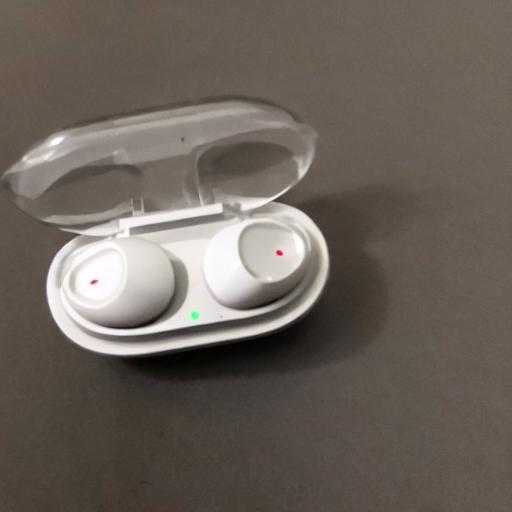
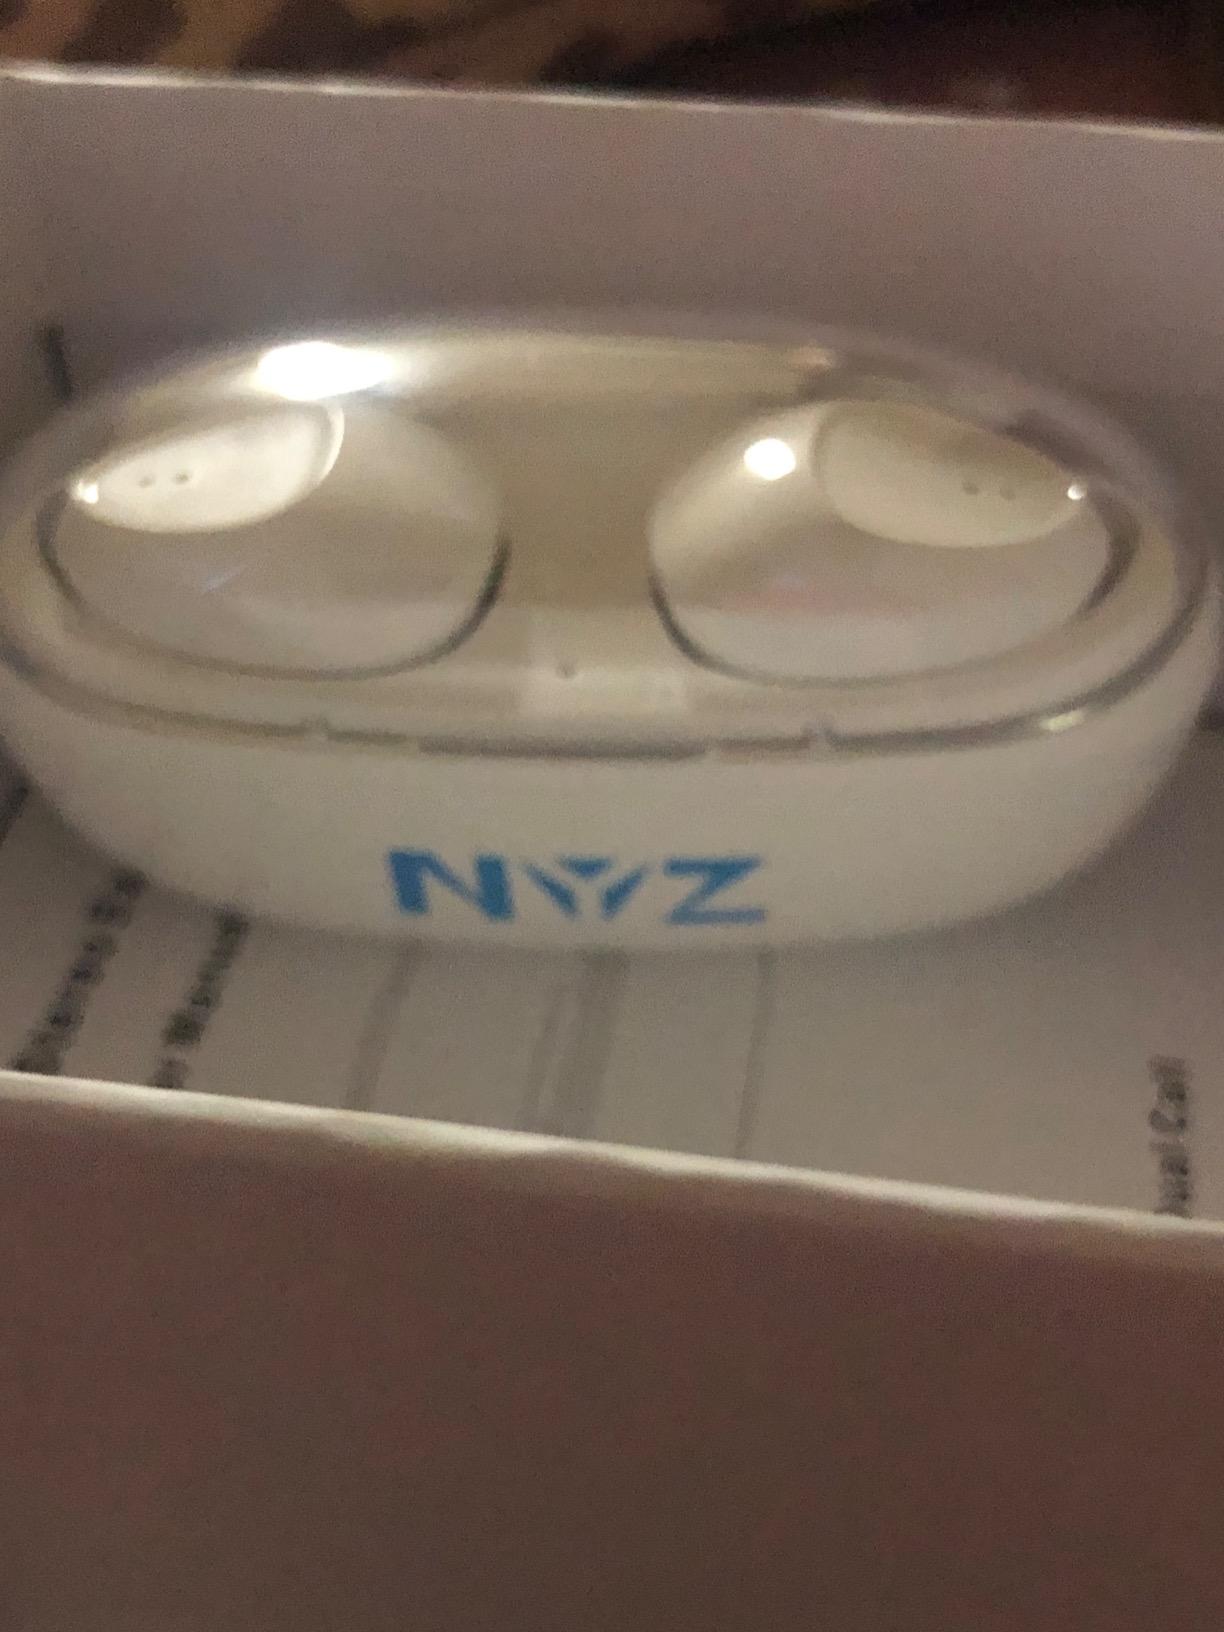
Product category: earbuds
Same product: no